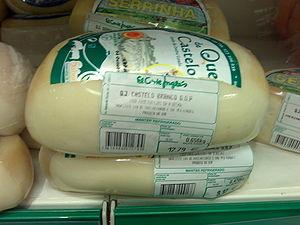
Le Queijo de Castelo Branco est un fromage portugais, fabriqué dans la région de la ville de Castelo Branco située environ à 270 km au nord-est de Lisbonne.